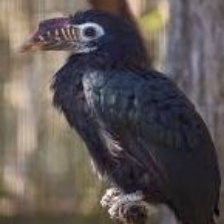
Species: VISAYAN HORNBILL
Scientific name: PENELOPIDES PANINI
ImageNet parent category: hornbill